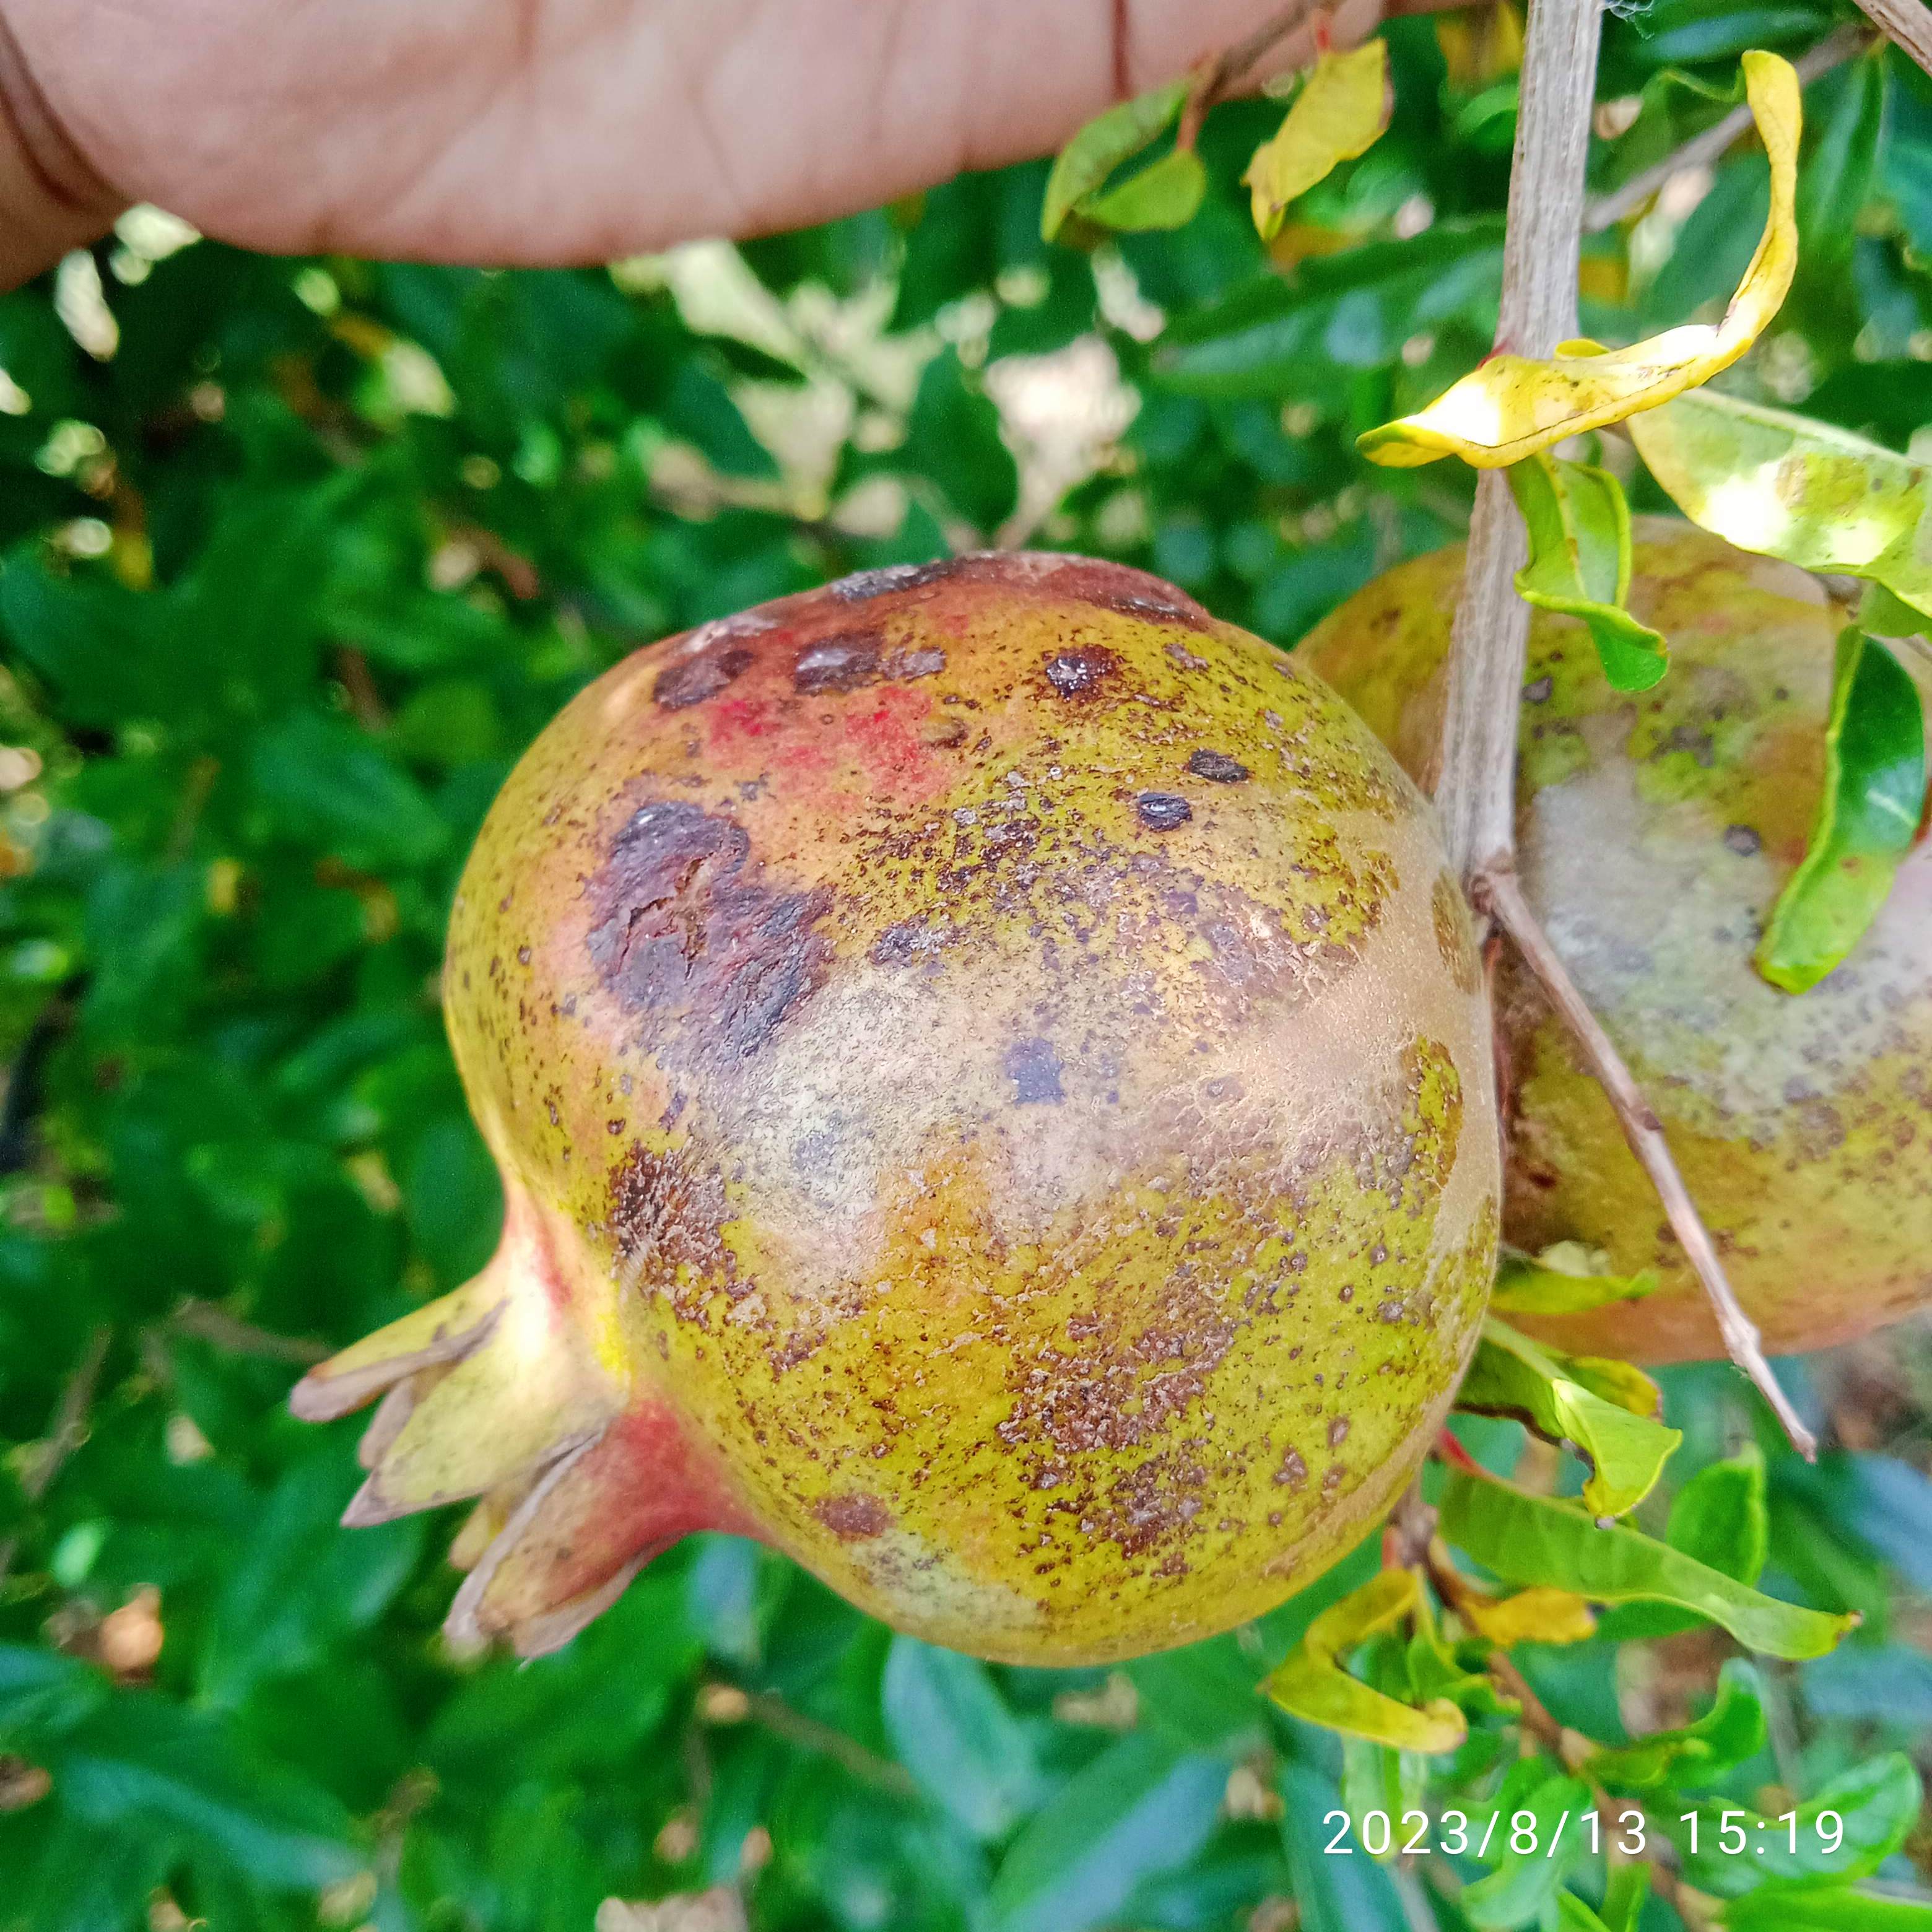
Label: Cercospora